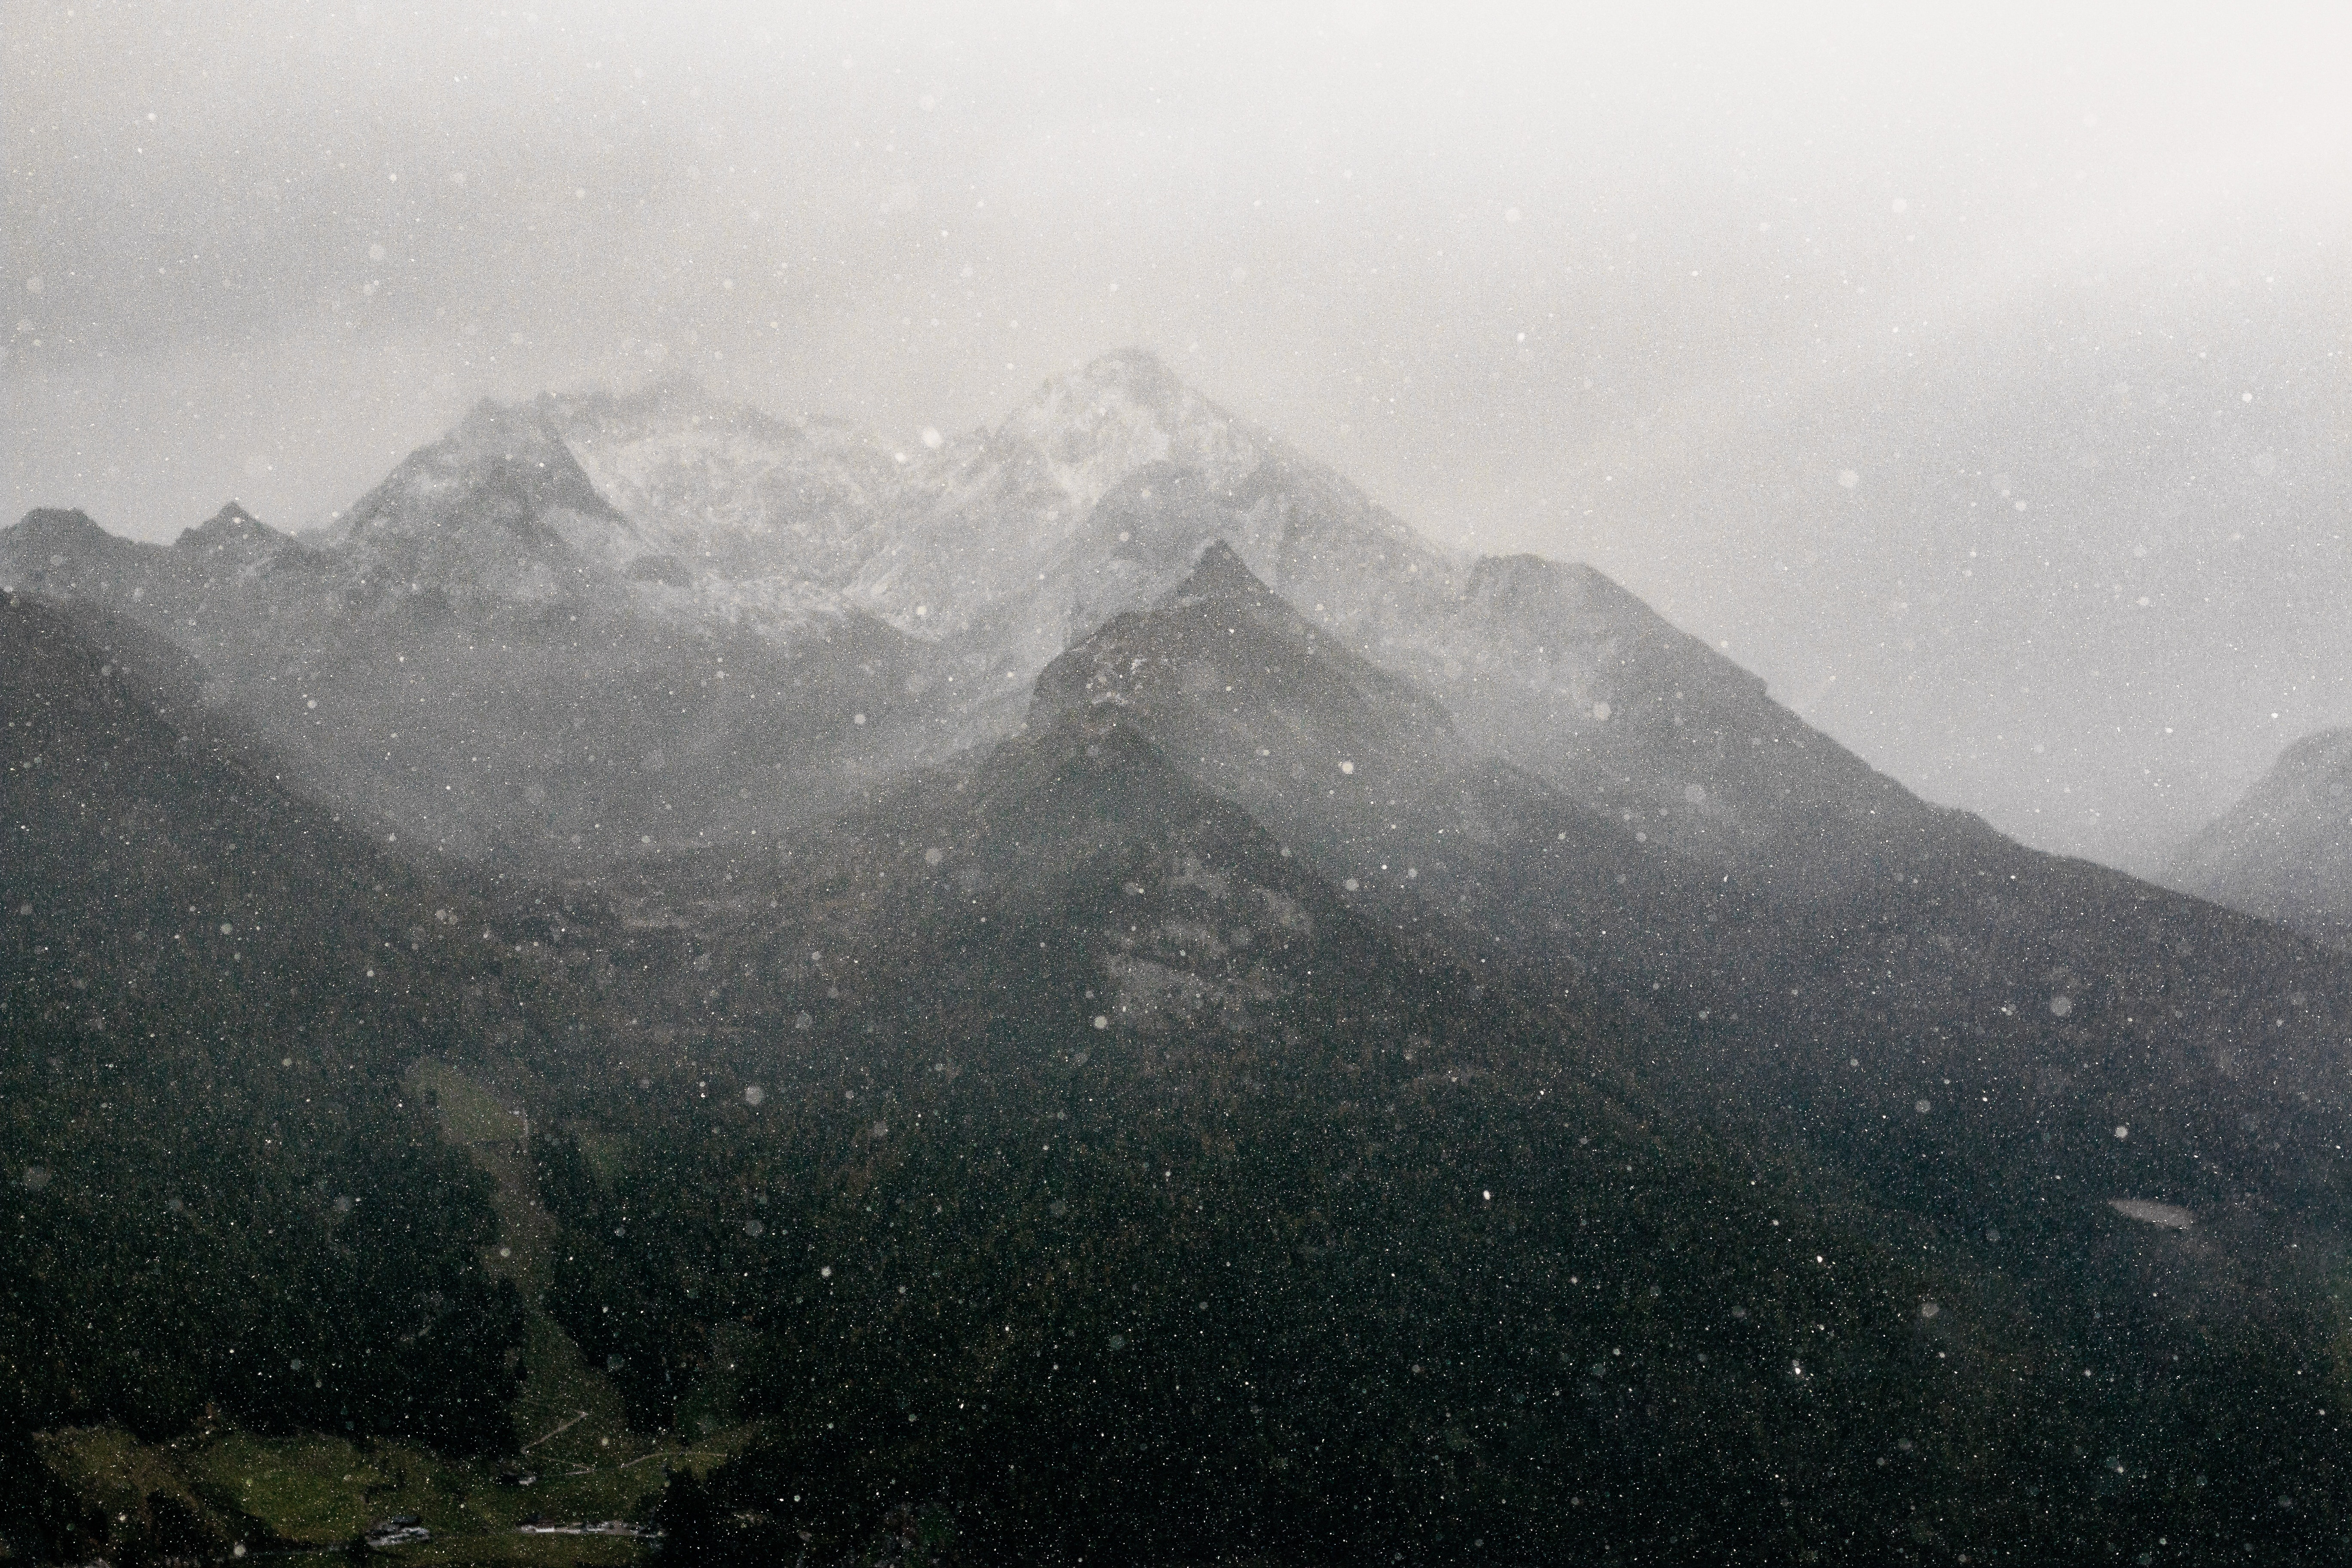
mountainous landforms, mountain, atmospheric phenomenon, mountain range, hill station, highland, sky, ridge, mist, massif, atmosphere, alps, hill, drizzle, summit, cloud, haze, fell, fog, landscape, photography, mount scenery, valley, national park, rock, snow